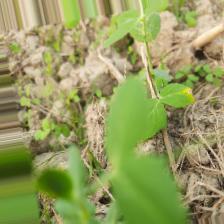
Label: Normal